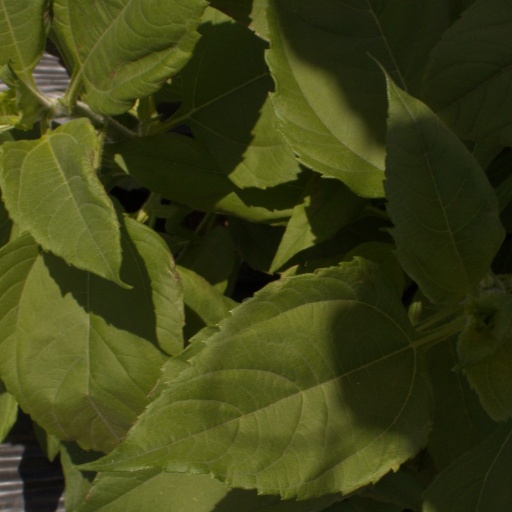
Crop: Jerusalem artichoke